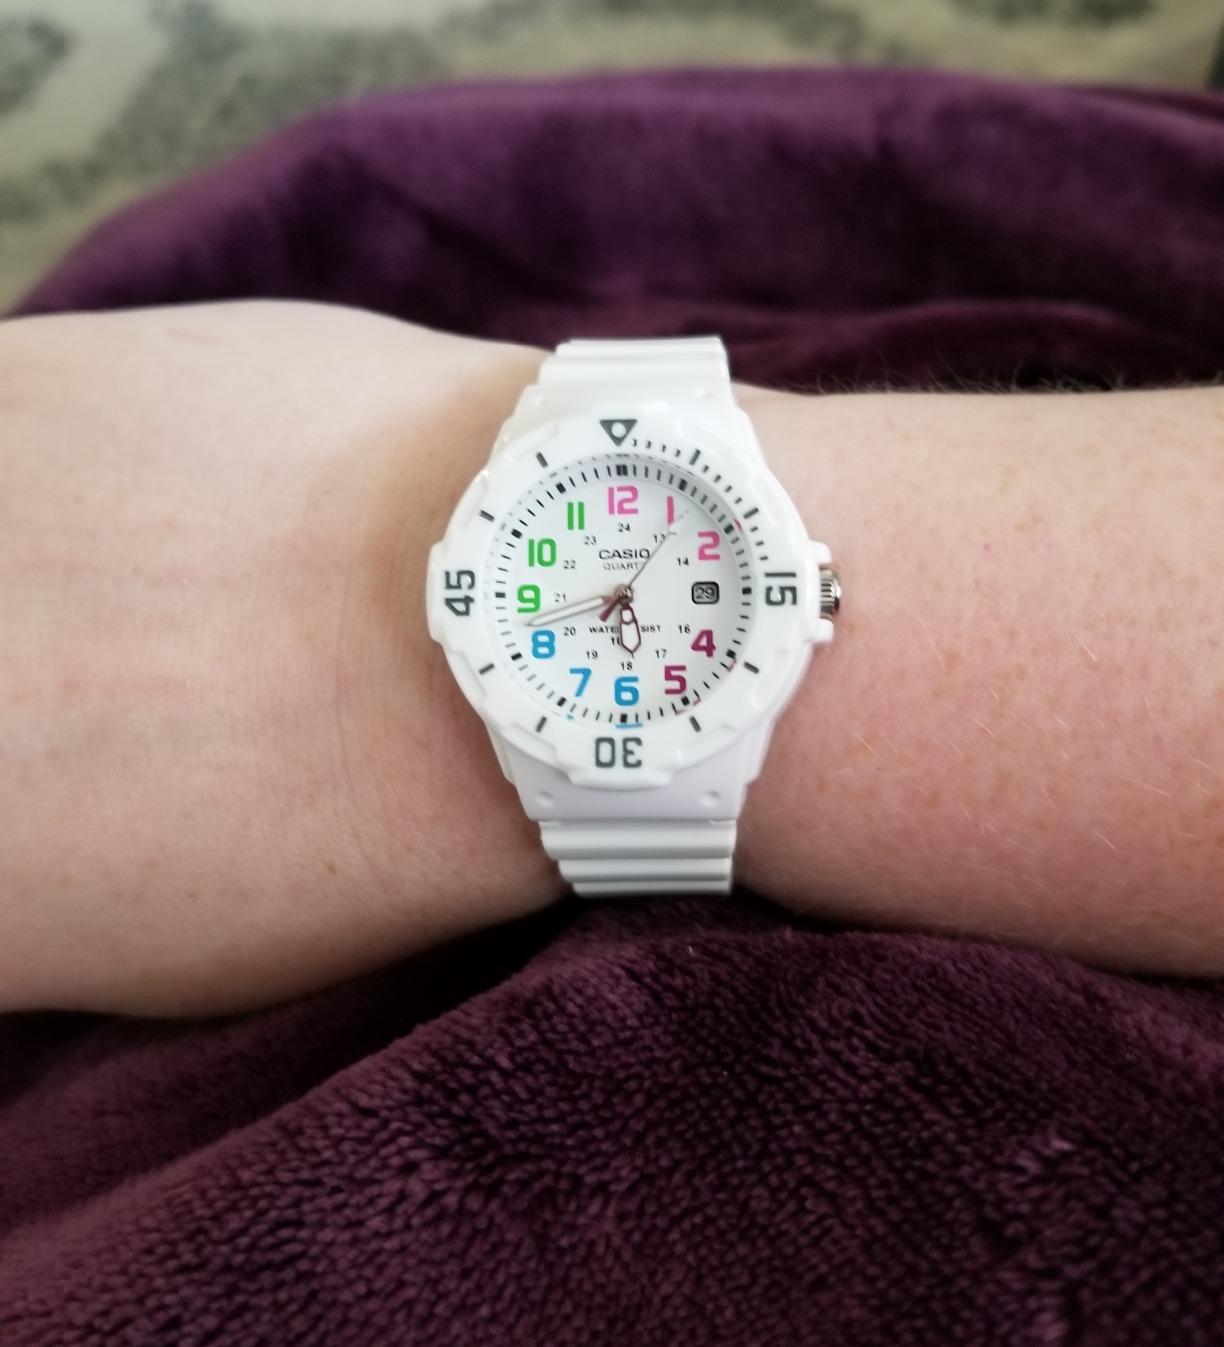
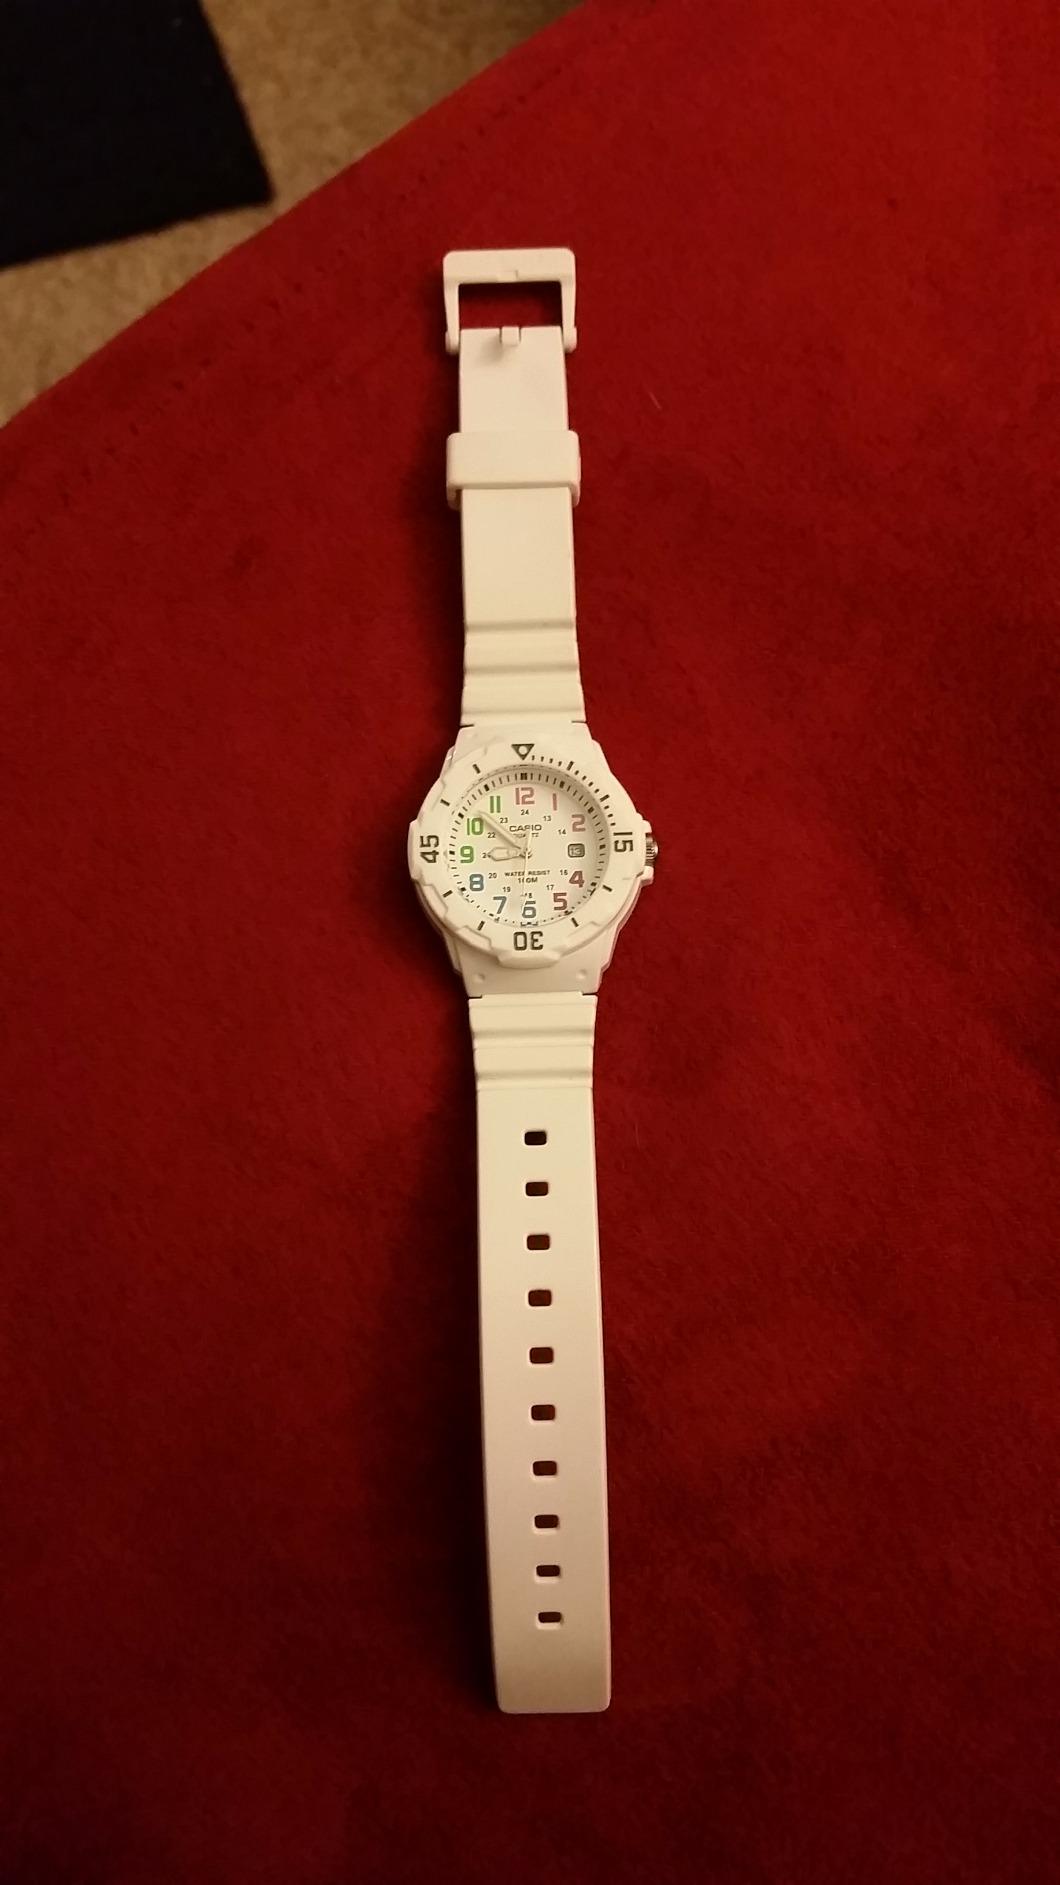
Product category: accessories_watch
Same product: yes